Hafenlohr (river)

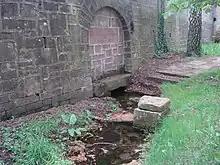
The Hafenlohrquelle

The "Hafenlohrquelle" (source of the Hafenlohr) is in the village of Rothenbuch, next to the wall of Rothenbuch Castle ("Schloss Rothenbuch"). It was set in sandstone when the road ST2317 was broadened.